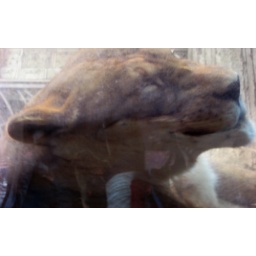
This is the lion exhibit in MGM. They were sleeping on the glass ceiling.